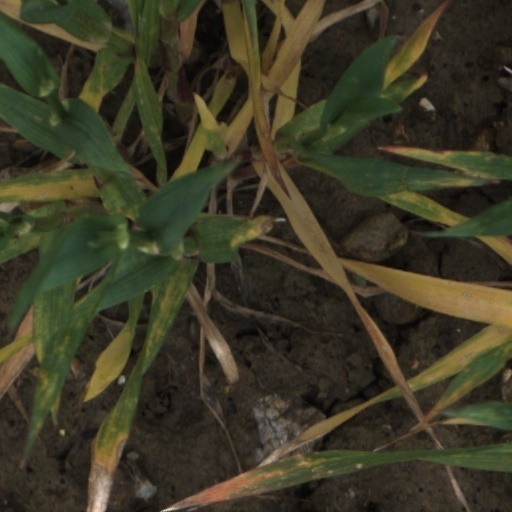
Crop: wheat